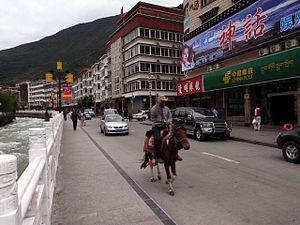
La ville-district de Kangding ou Dardo dzong, parfois également retranscrit en Dardo ou Dartsedo, est une ville-district administratif de la province du Sichuan en Chine. La ville de Kangding est le chef-lieu de la préfecture autonome tibétaine de Garzê. La ville a été également connue en Occident sous le nom de 'Dajianlu, du nom tibétain Darzêdo.